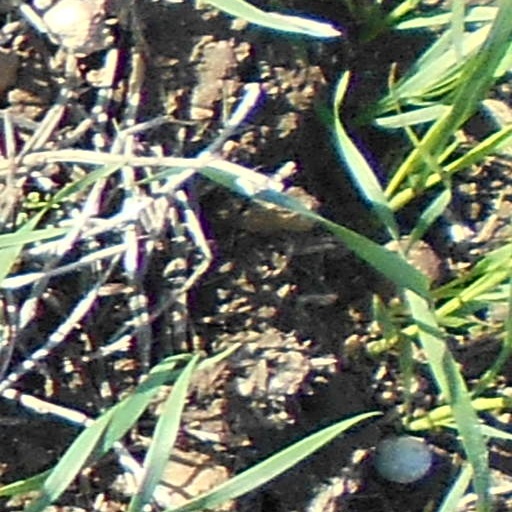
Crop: wheat